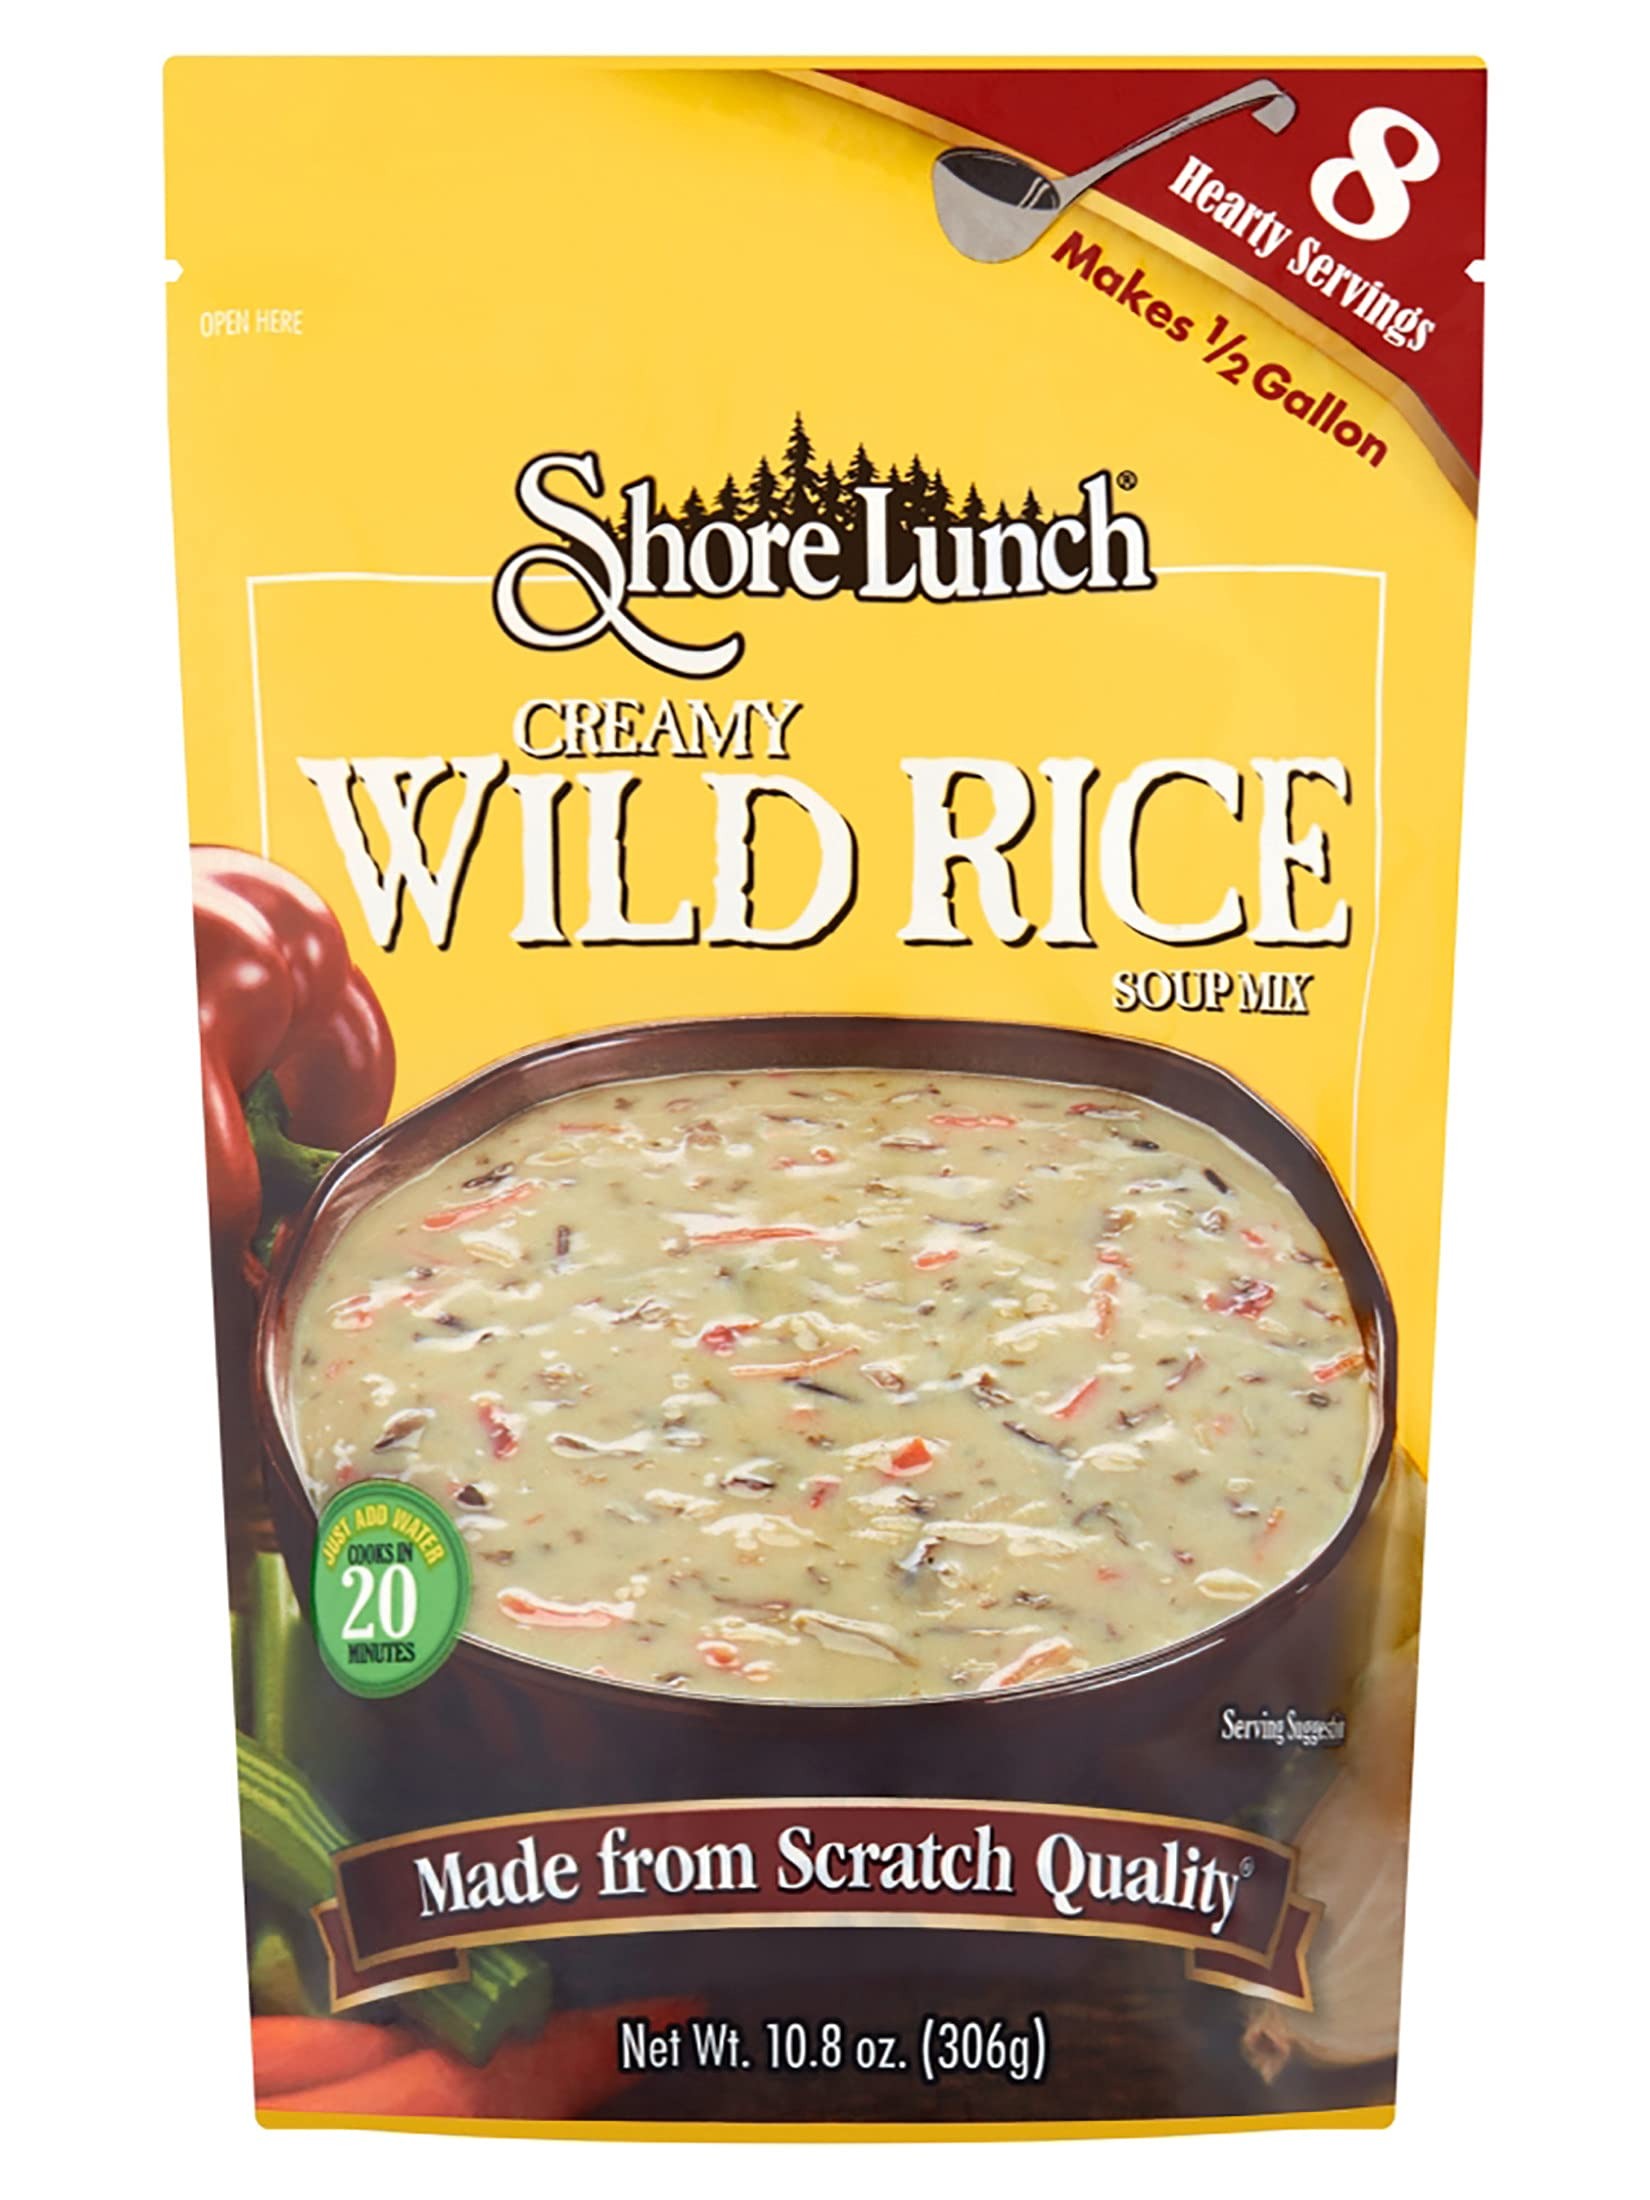
Item Name: Shore Lunch Mix Soup Creamy Wild Rice
Bullet Point: Shorelunch 4004219 Soup Mix
Value: 10.8
Unit: Fl Oz

Price: 12.825